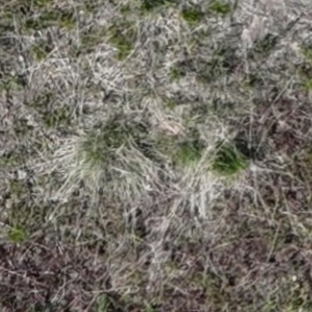
Month: may